Davis C. Cooper House

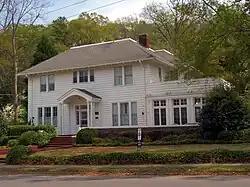
The house in April 2014

The Davis C. Cooper House is a historic house located at 301 Main Street in Oxford, Alabama, United States.